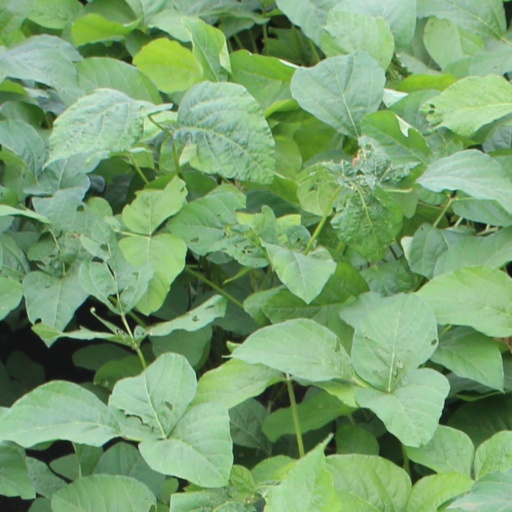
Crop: soybean